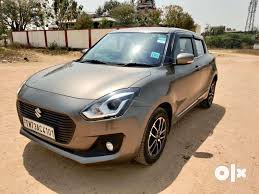
Label: noambulance